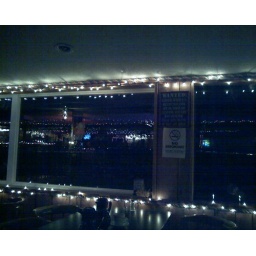
Lights in the window of the bar in North Sydney.